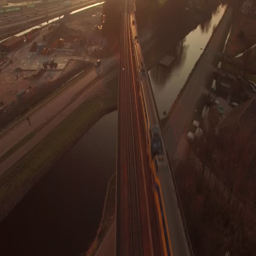
high speed train passing by on a bridge at a highway with traffic , sunset